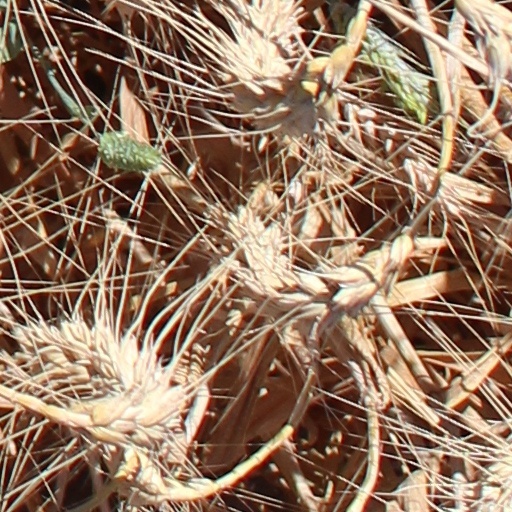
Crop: wheat